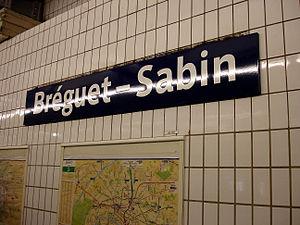
La station Bréguet - Sabin de la ligne 5 du métro de Paris, France